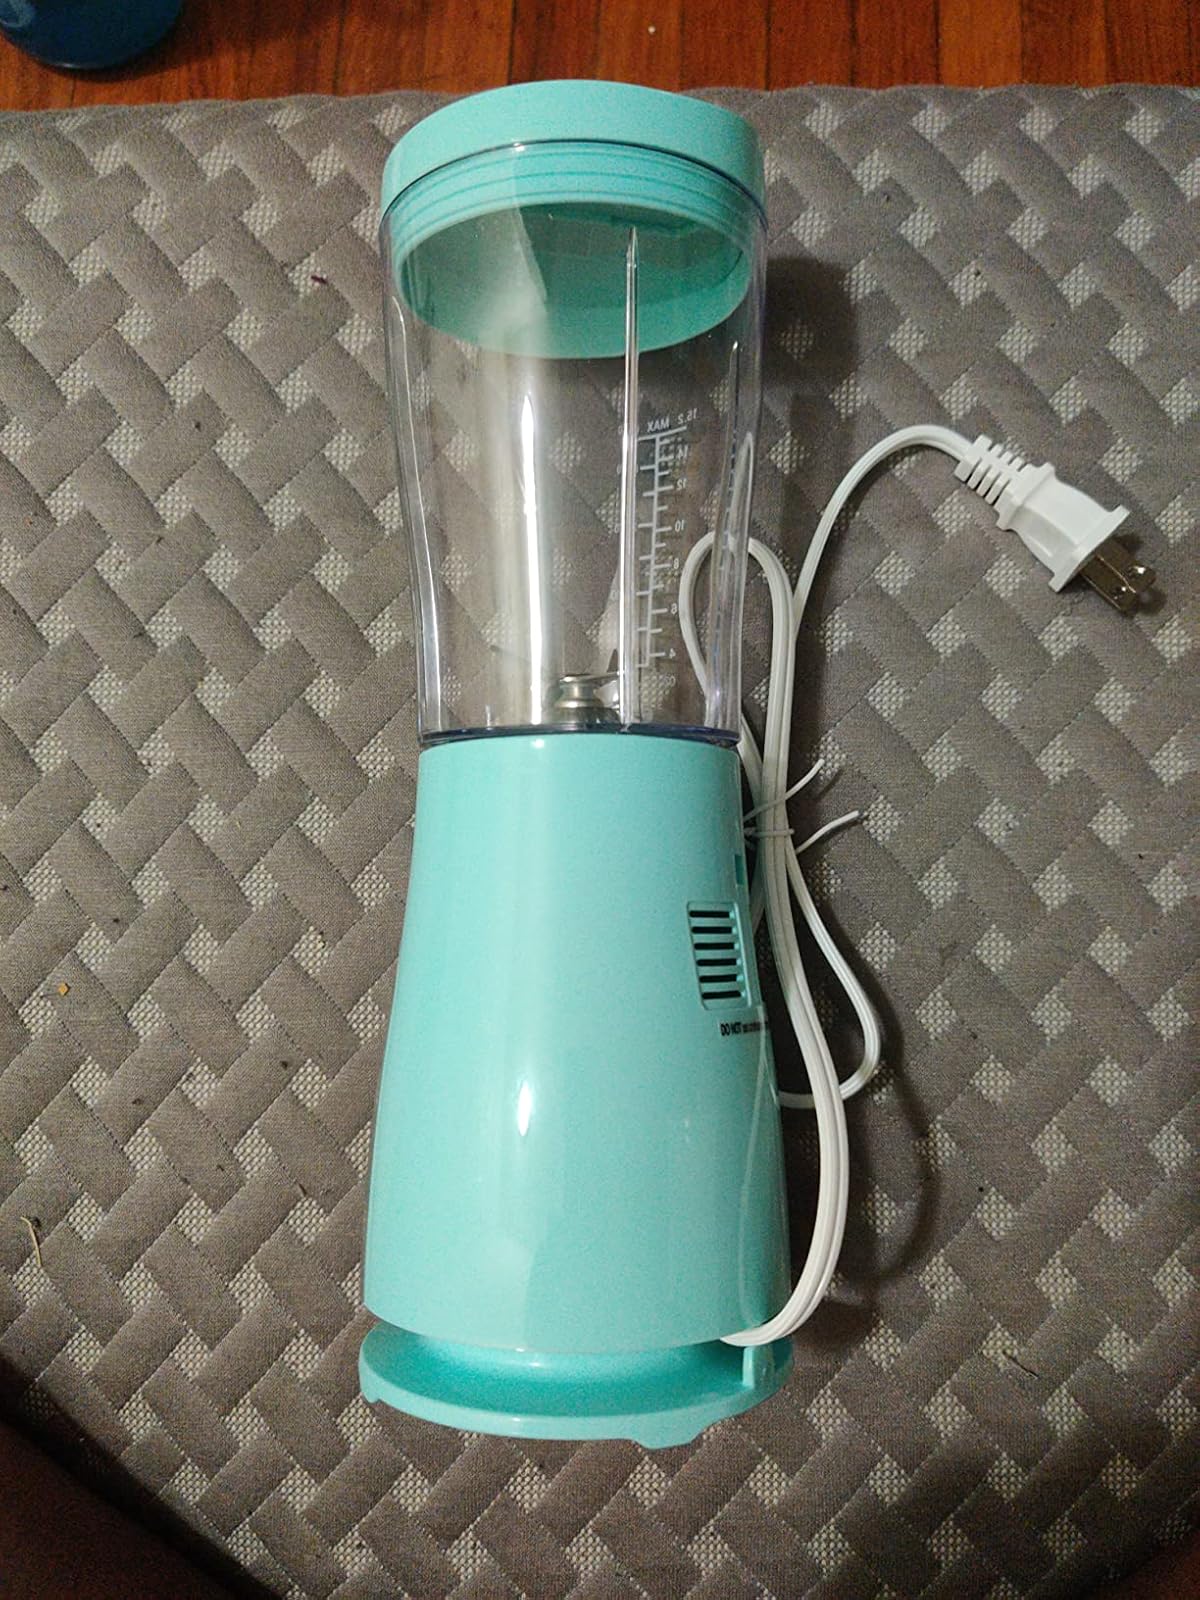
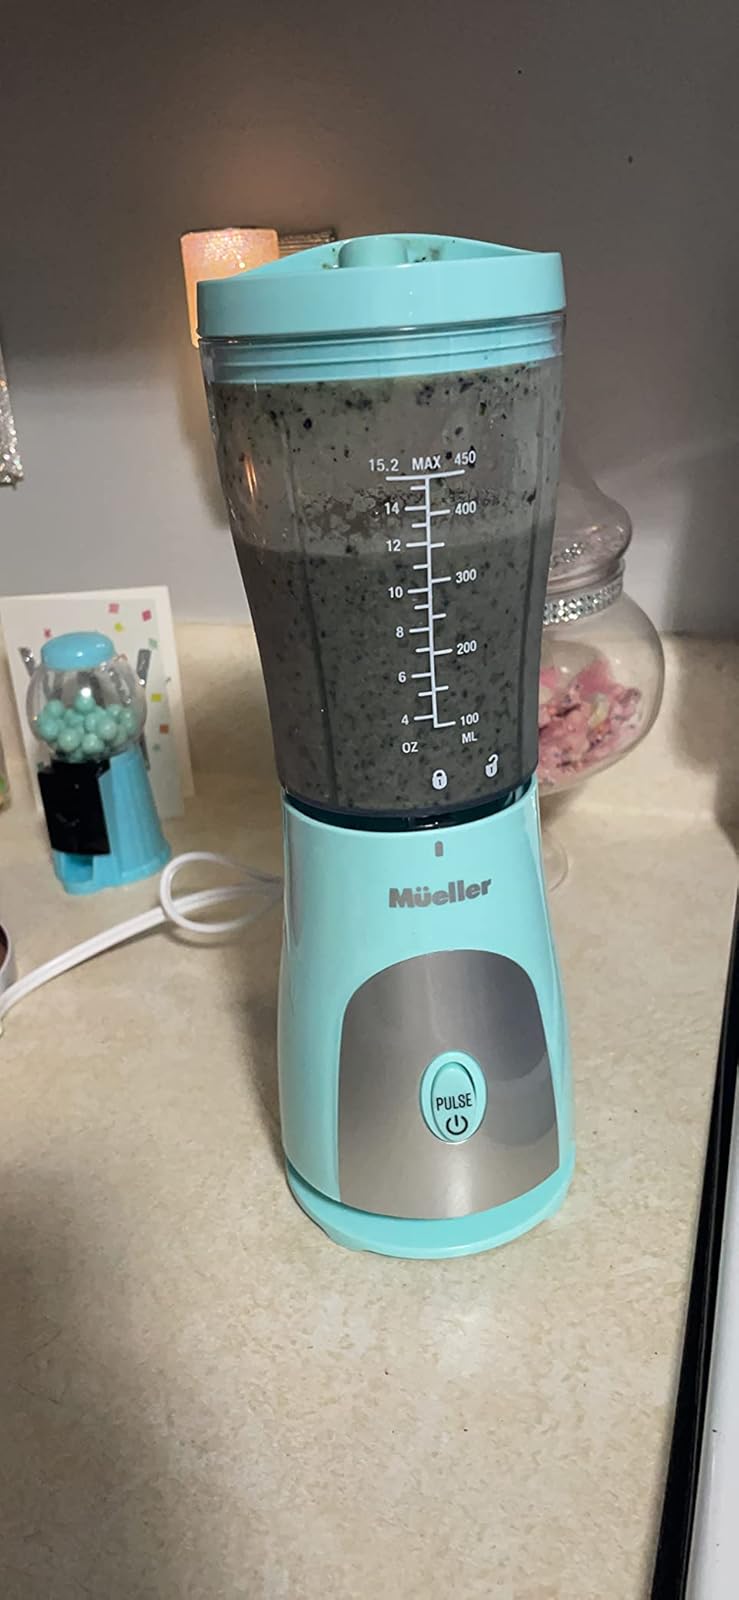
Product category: items_blender
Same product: yes